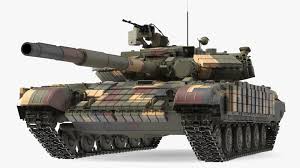
Label: T-64